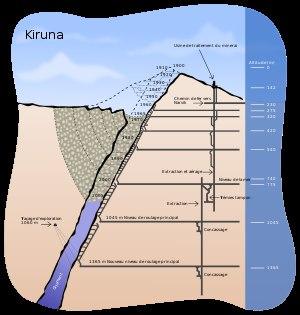
La mine de Kiruna est une mine à ciel ouvert et souterraine de minerai de fer, la plus grande au monde, située dans le comté de Norrbotten à proximité de la ville de Kiruna, en Suède. Elle appartient à LKAB.